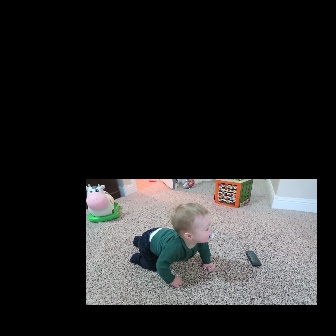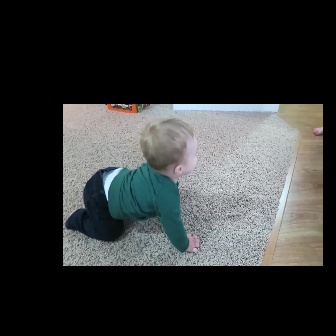
  Please identify the target specified by the bounding box [130,202,215,287] in the first image and locate it in the second image. Return the coordinates in [x_min,y_min,x_max,y_max] format.
Answer: [64,116,199,251]